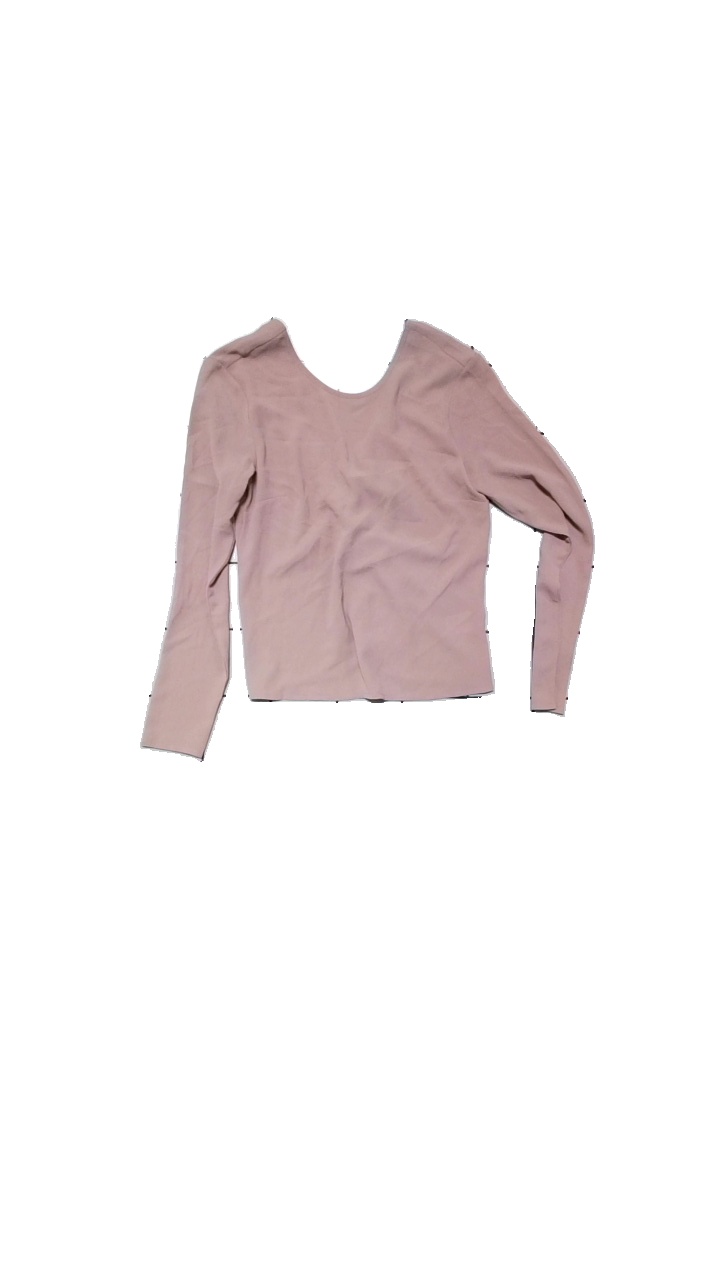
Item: Blouse (Ladies)
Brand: Nelly
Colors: Pink
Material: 100% polyester
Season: All
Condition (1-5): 4
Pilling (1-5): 5
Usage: Reuse
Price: <50